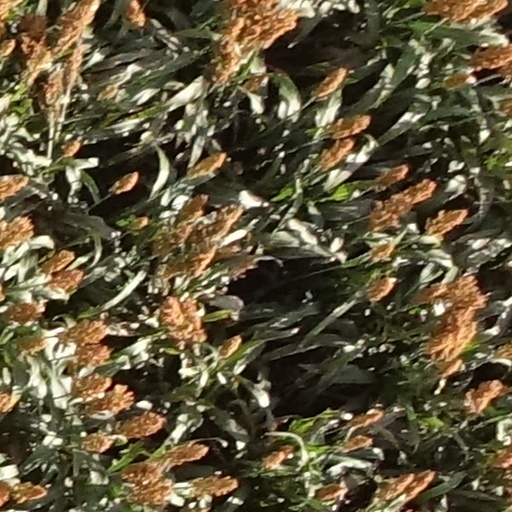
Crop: sorghum